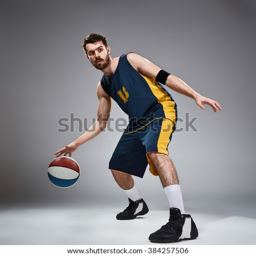
full length portrait of a basketball player with ball